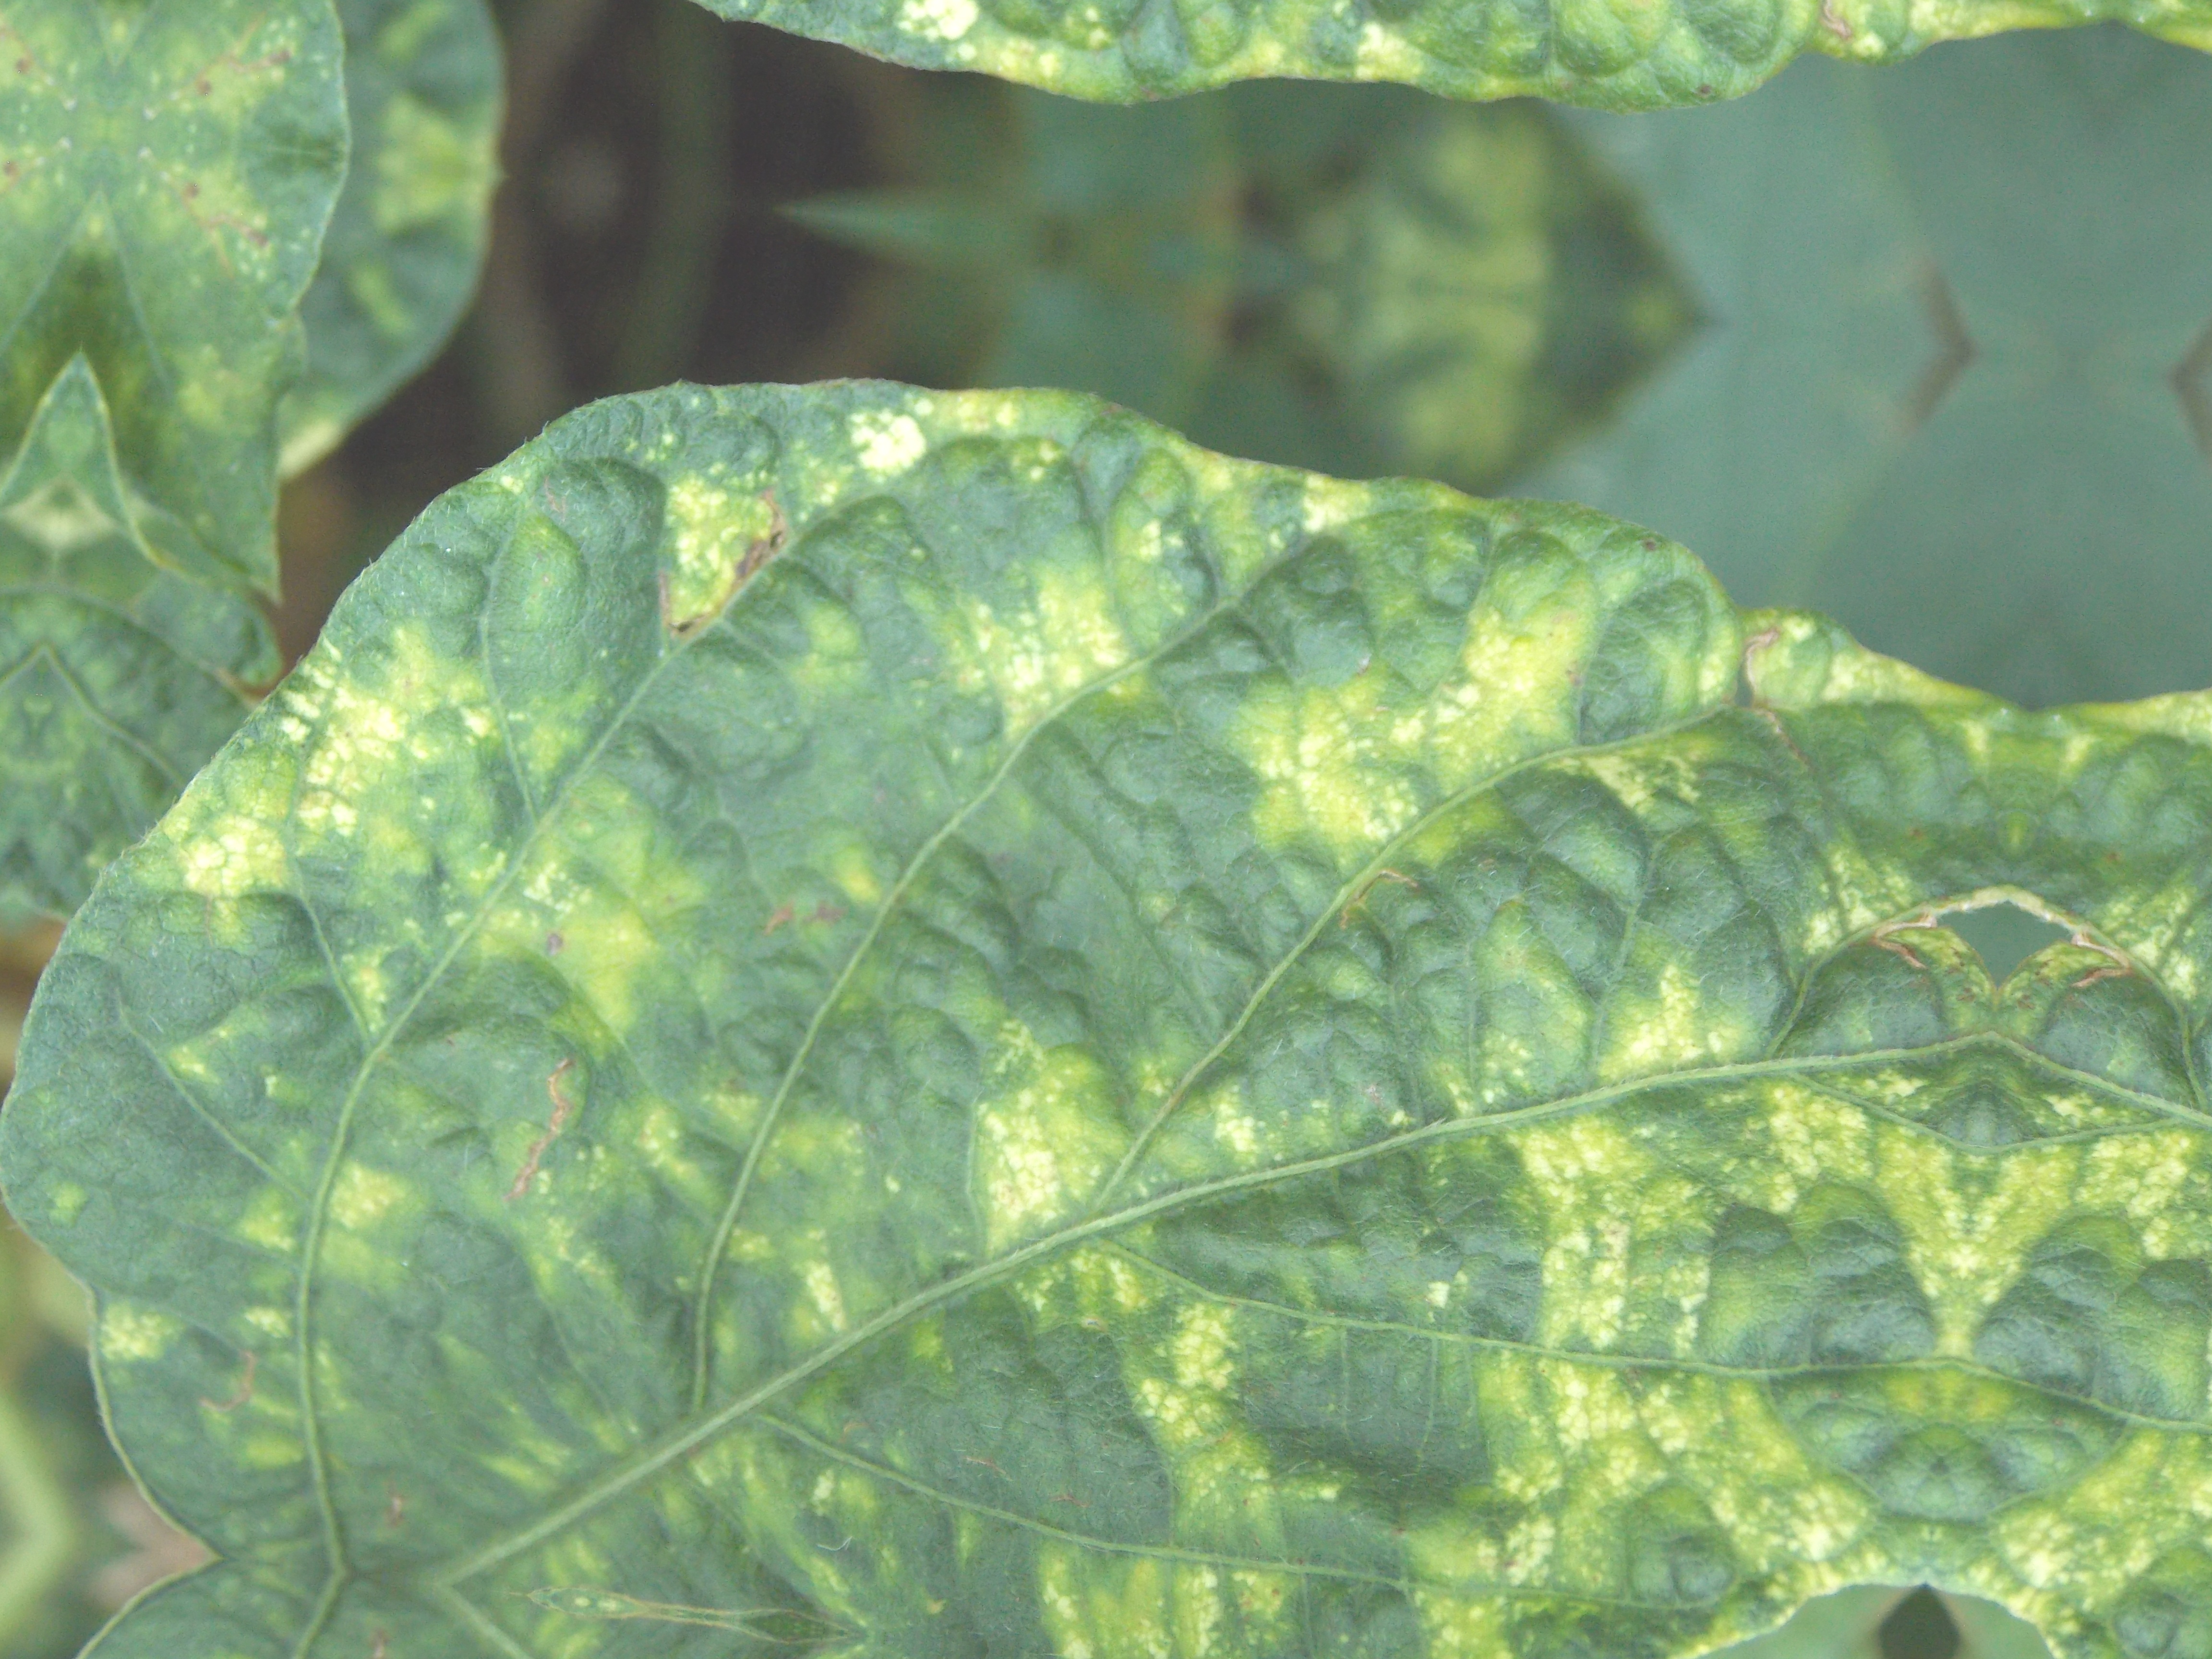
Label: Disease